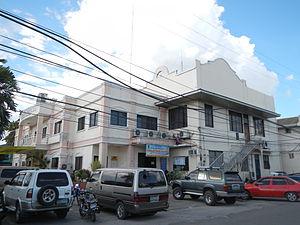
Floridablanca est une municipalité de la province de Pampanga, aux Philippines.